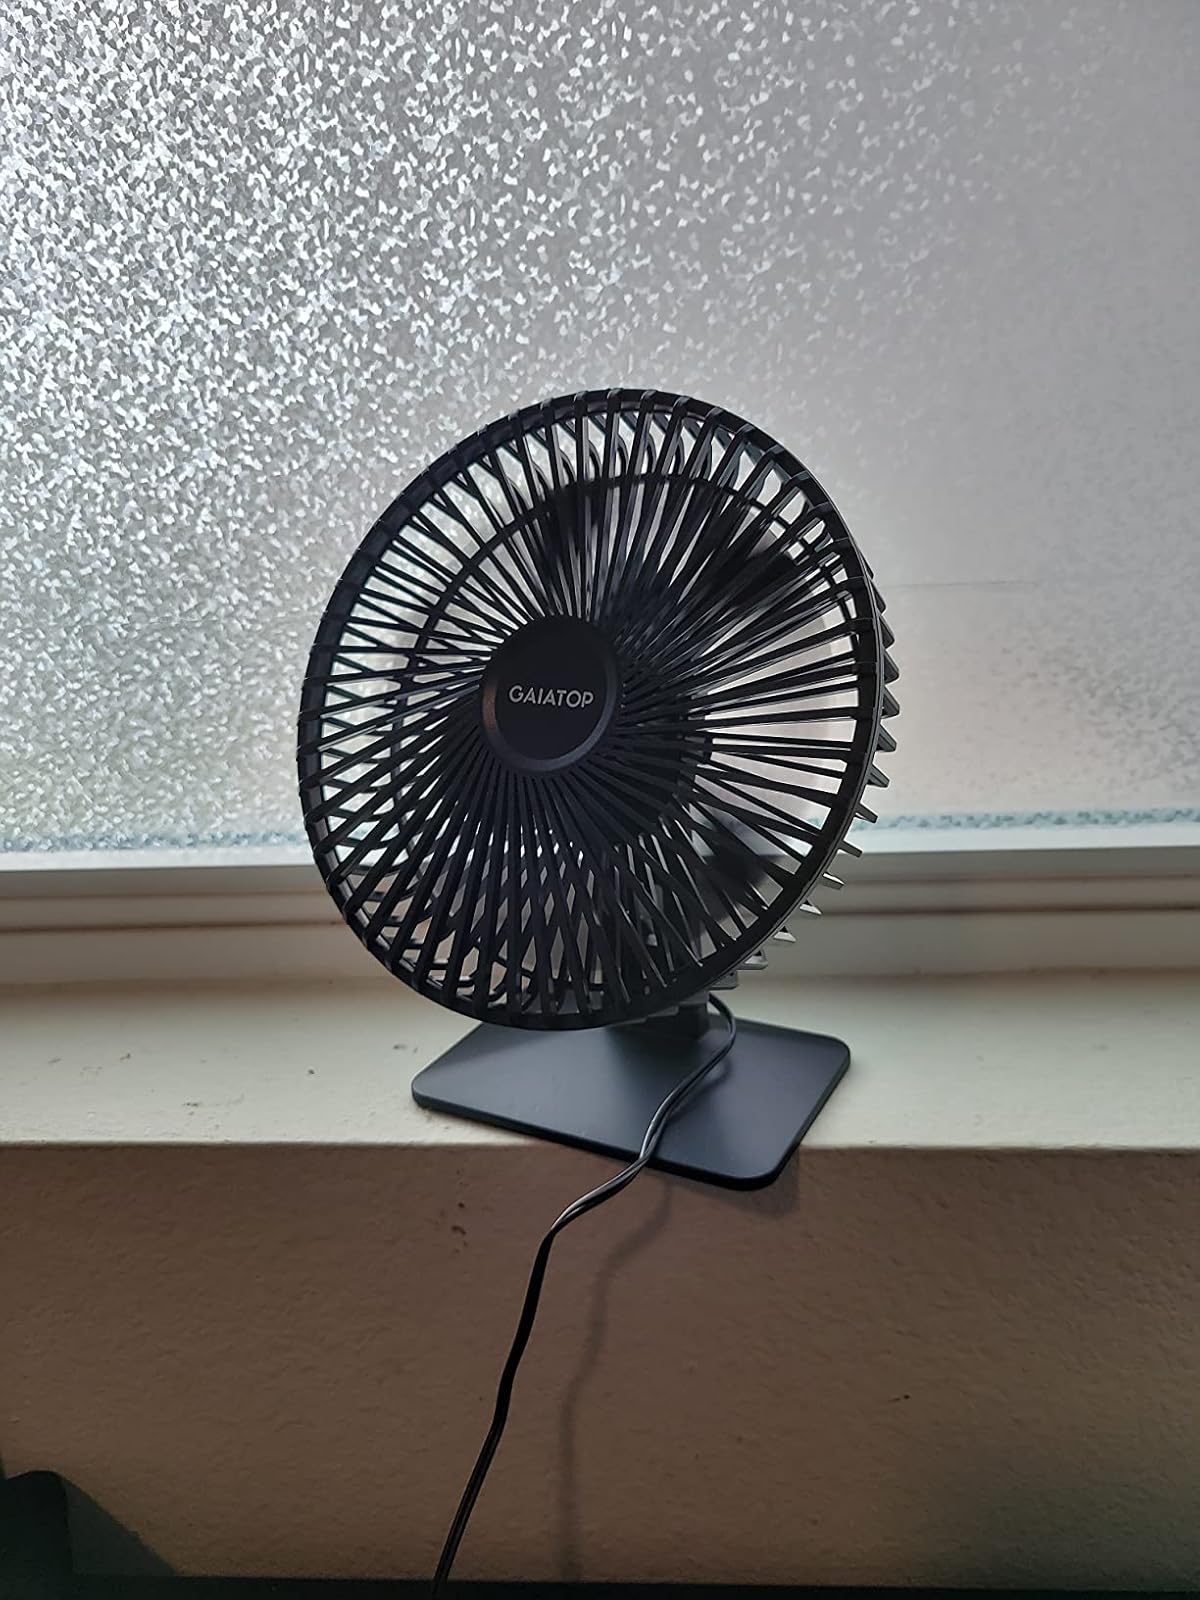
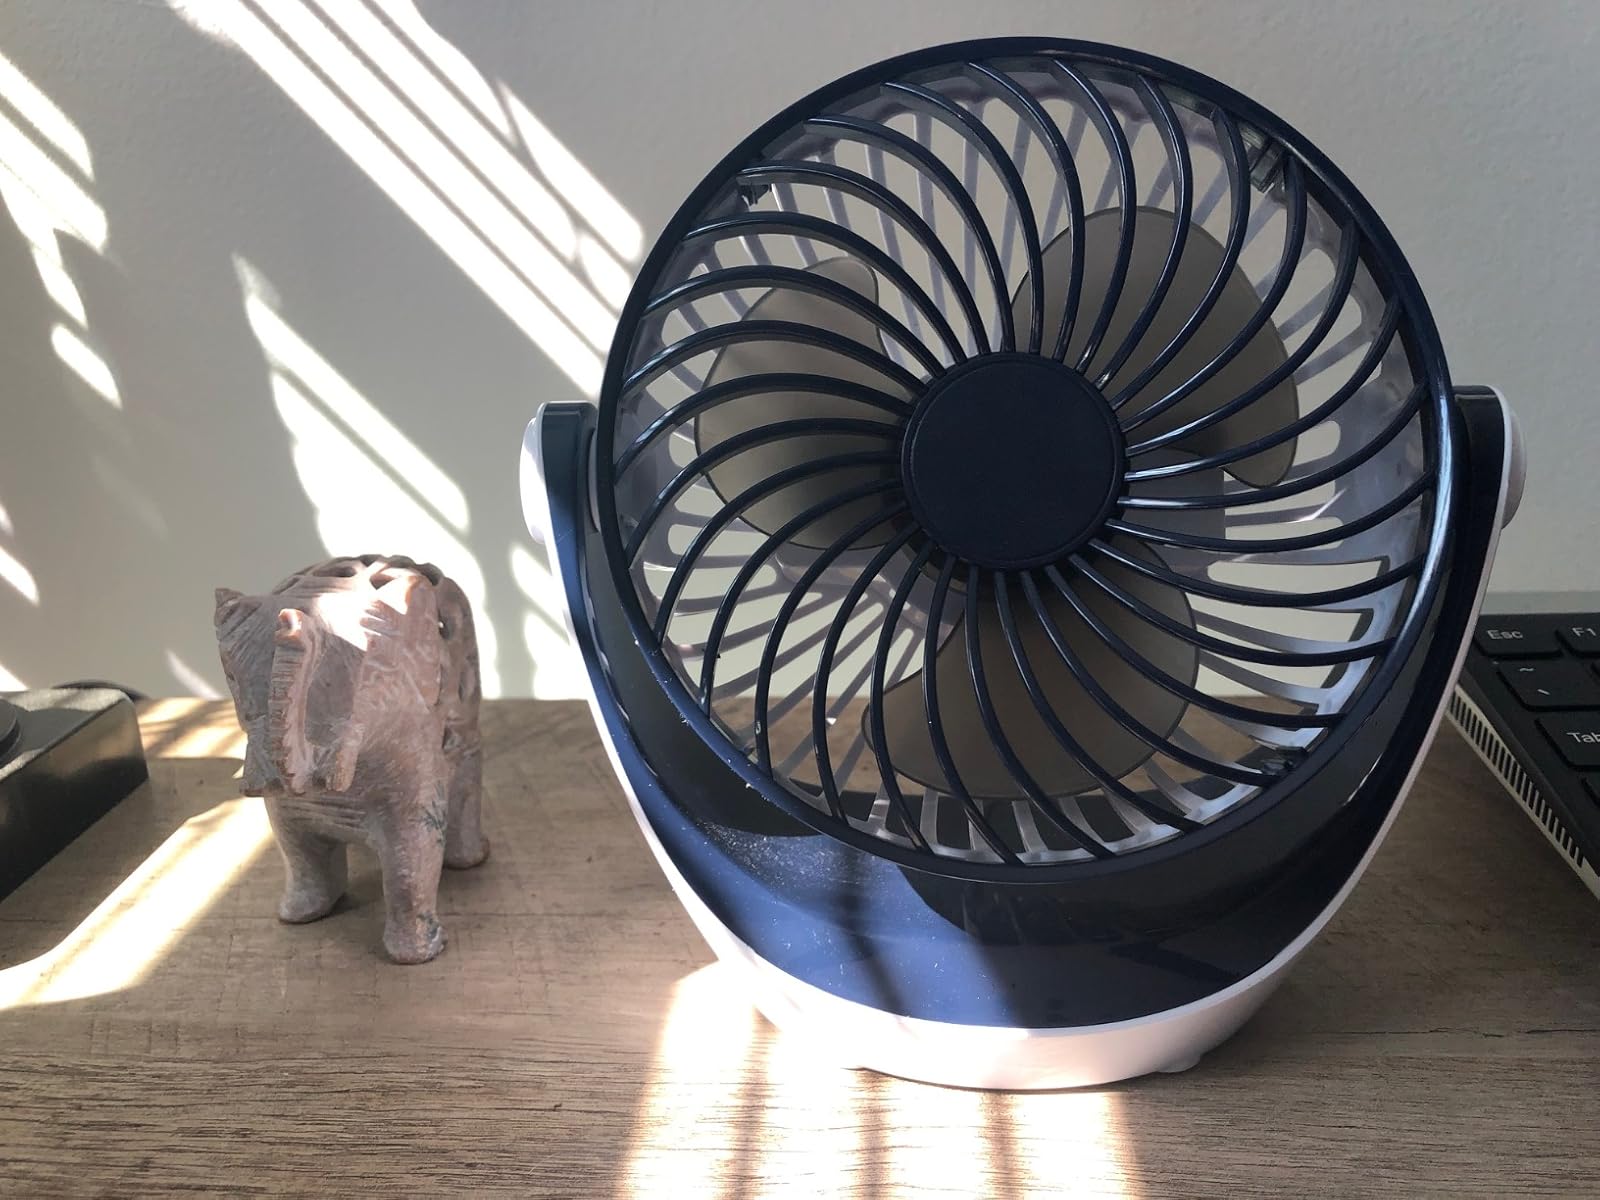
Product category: fan
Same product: no